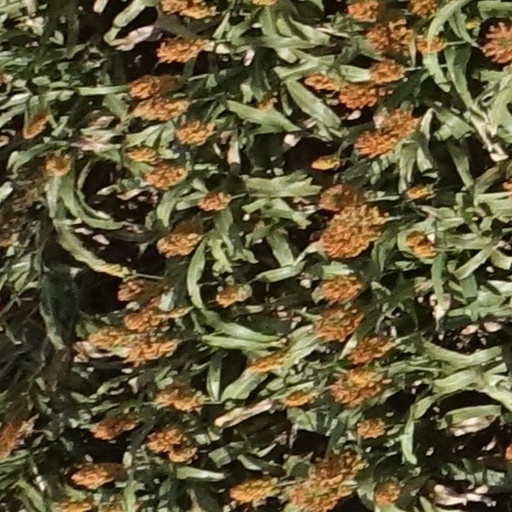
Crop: sorghum